Kozhi Koovuthu (2012 film)

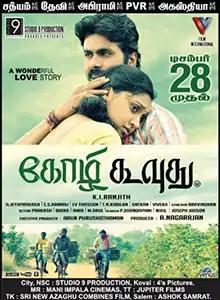
Theatrical release poster

Kozhi Koovuthu is a 2012 Indian Tamil-language romance film directed by K I Ranjith. The film stars Ashok, Shija Rose, Bose Venkat and Rohini. It was released on 28 December 2012.